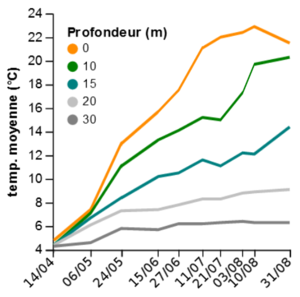
Japon
Le lac Chūzenji est un lac naturel d'eau douce du Japon situé à Nikkō dans la préfecture de Tochigi, sur l'île Honshū, au nord de l'agglomération de Tokyo. Cette étendue d'eau, d'une superficie d'environ 11,9 km², constitue la source de la rivière Daiya, un cours d'eau du bassin versant du fleuve Tone. Elle est apparue il y a 17 000 ans, au cours d'une brève période d'activité volcanique du mont Nantai, l'un des sommets des monts Nikkō.